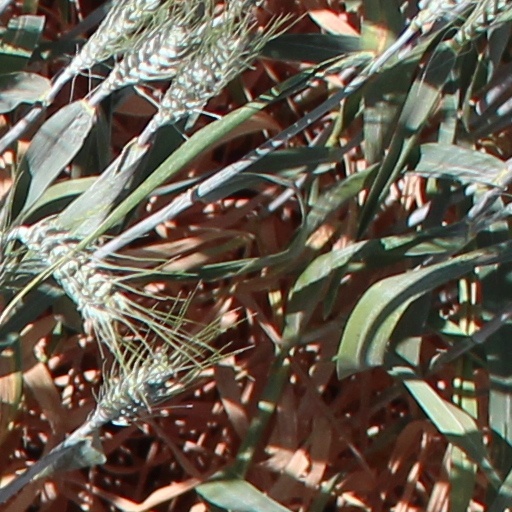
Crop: wheat